Oldboy (2003 film)

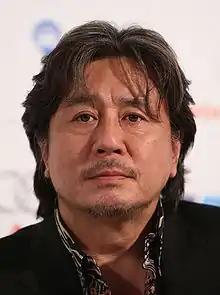
Choi Min-sik played the lead role in "Oldboy" as Oh Dae-su.

The corridor fight scene took seventeen takes in three days to perfect and was one continuous take; there was no editing of any sort except for the knife stabbed in Oh Dae-su's back, which was computer-generated imagery.